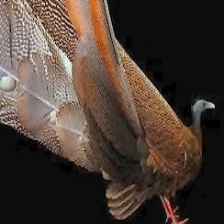
Species: GREAT ARGUS
Scientific name: ARGUSIANUS ARGU